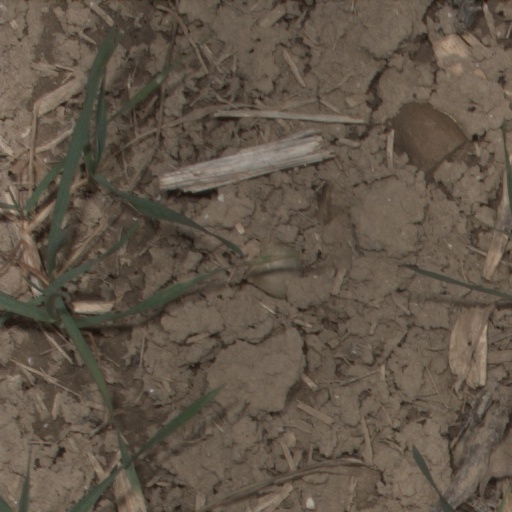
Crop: wheat